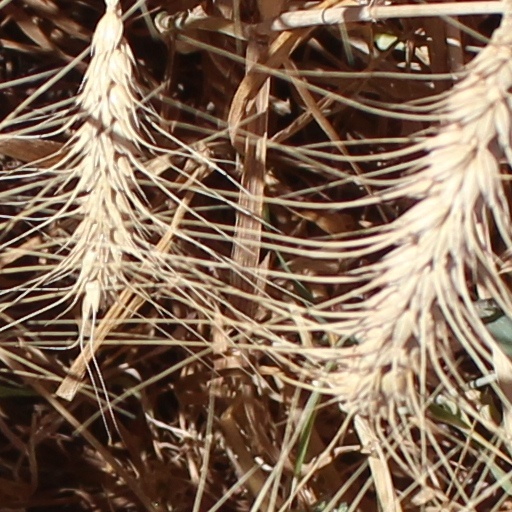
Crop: wheat